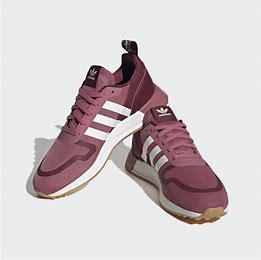
Brand: Adidas
Model: Multix